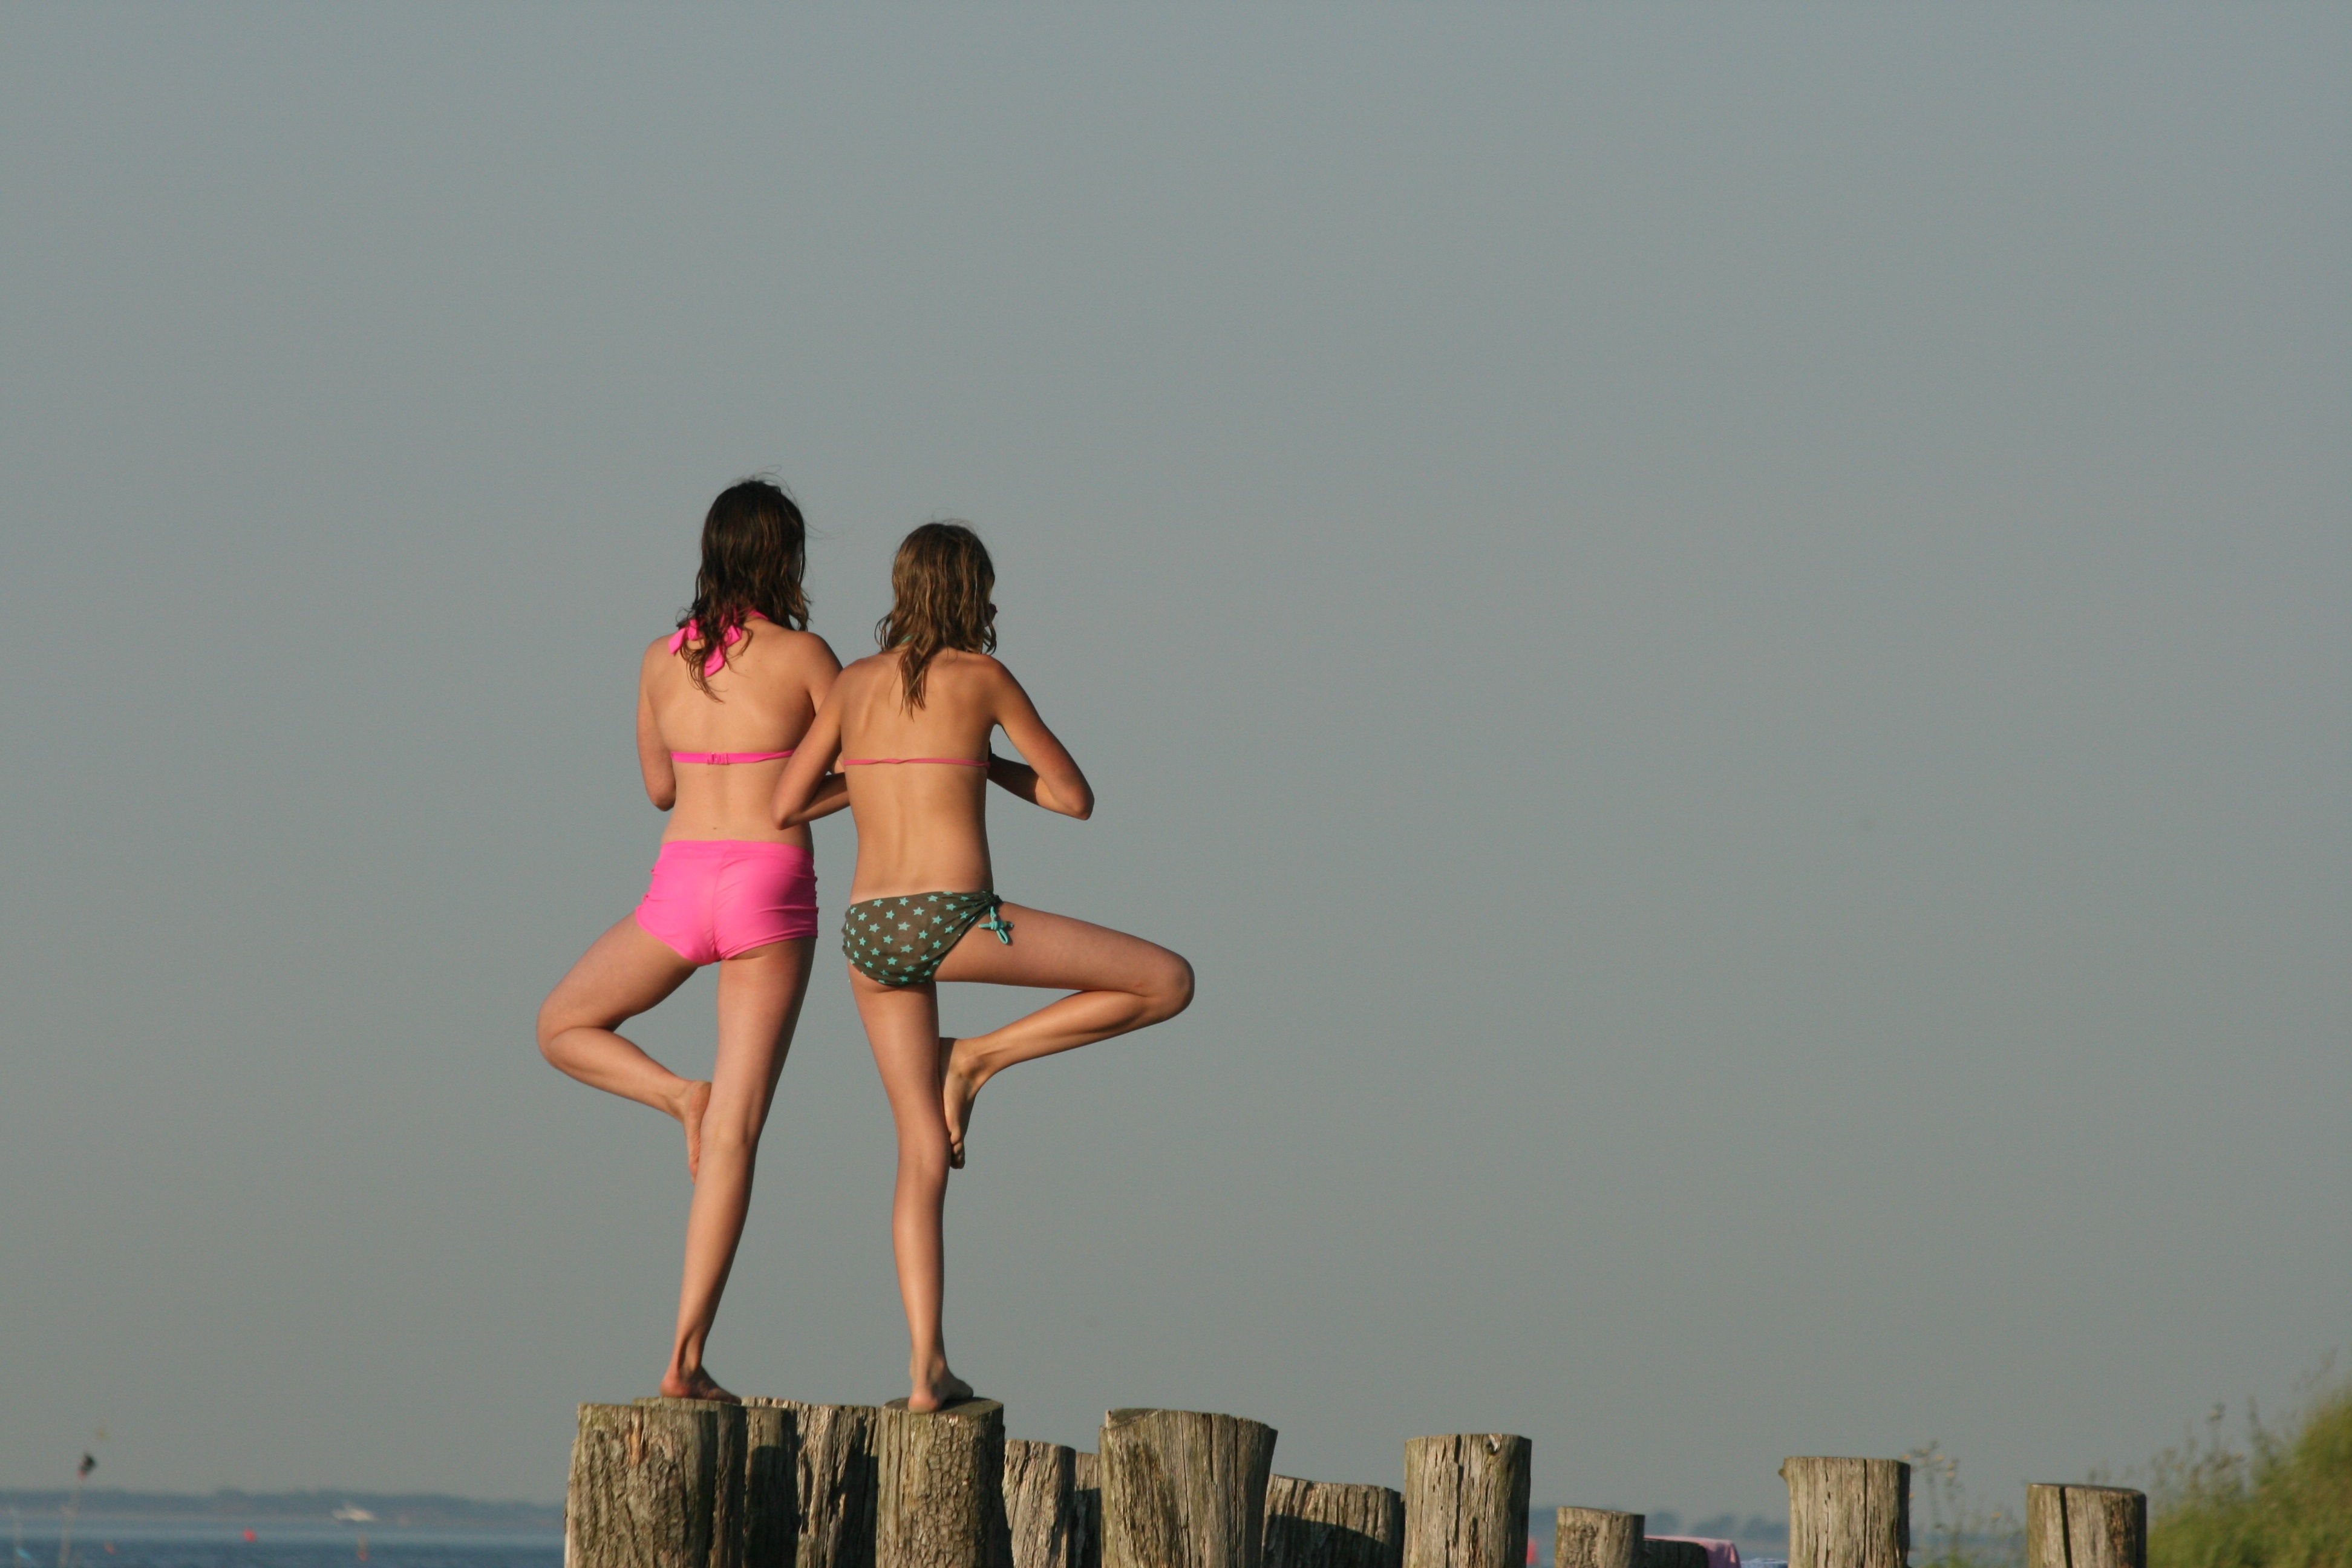
sea, girl, woman, sport, photography, vacation, female, leg, model, young, spring, sitting, fashion, exercise, healthy, fitness, outdoors, girls, photograph, yoga, beauty, image, posture, photo shoot, fitness woman, human positions, art model